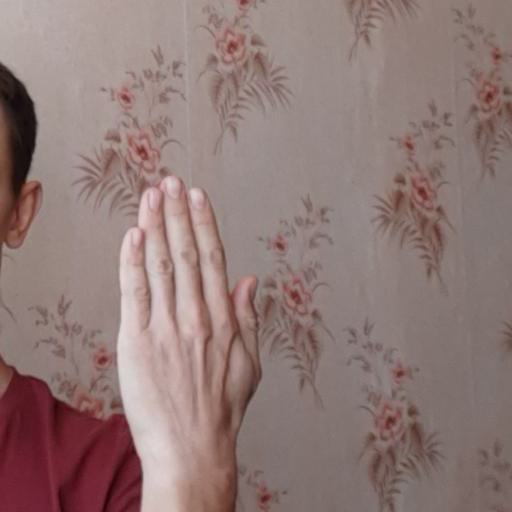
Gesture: stop_inverted